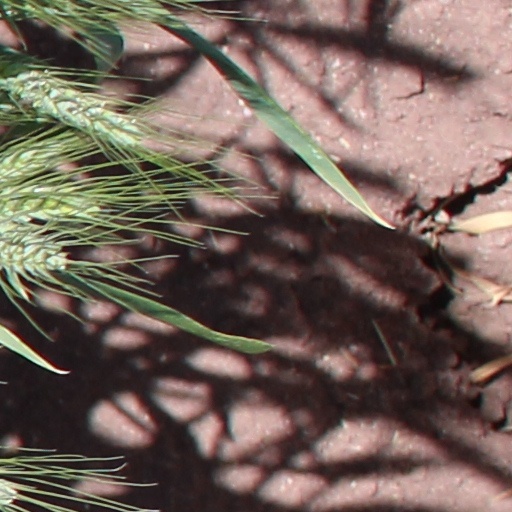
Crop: wheat